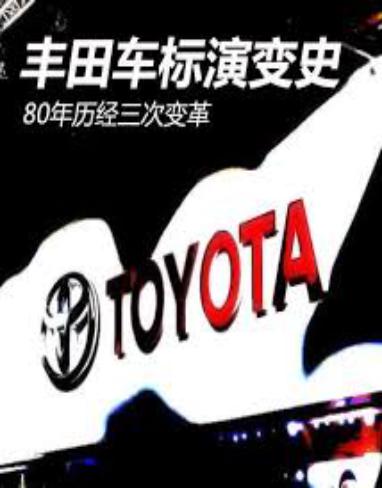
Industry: Transportation